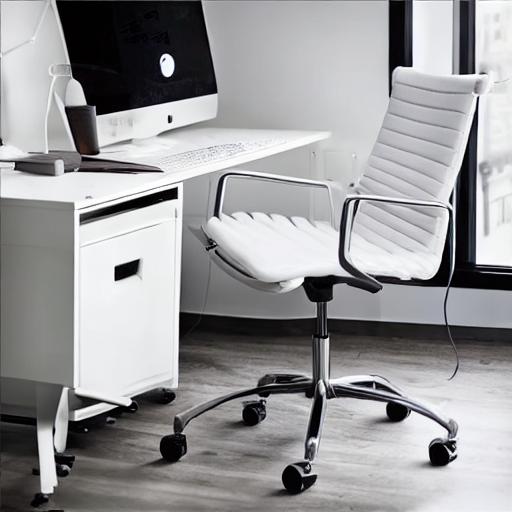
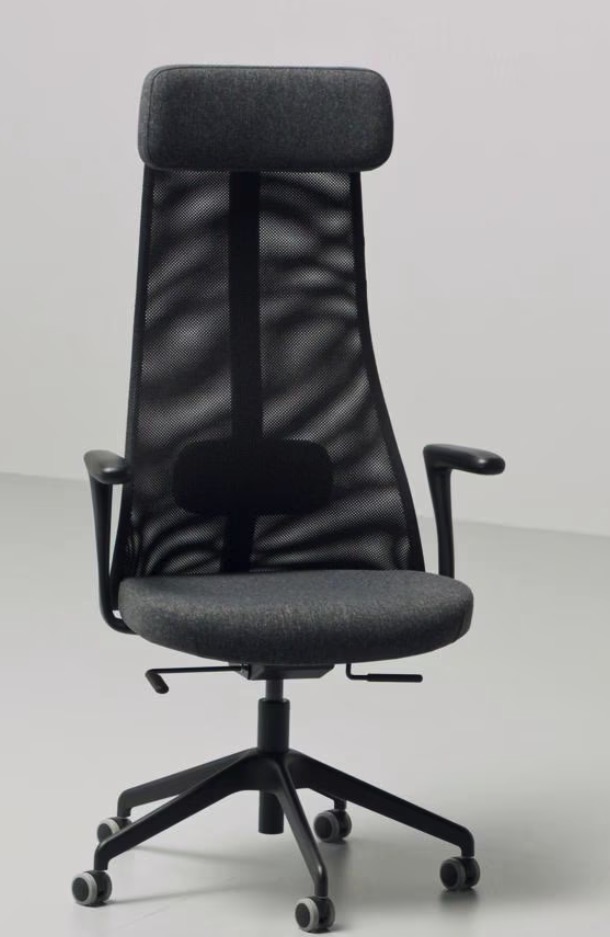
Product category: items_chair
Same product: no